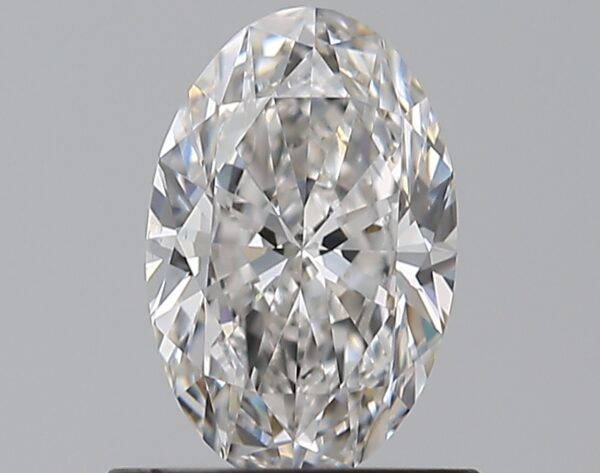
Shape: oval
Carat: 0.76
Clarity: VS2
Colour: F
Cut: EX
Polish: EX
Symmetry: VG
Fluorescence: N
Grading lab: GIA
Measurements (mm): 7.63 x 4.94 x 3.02